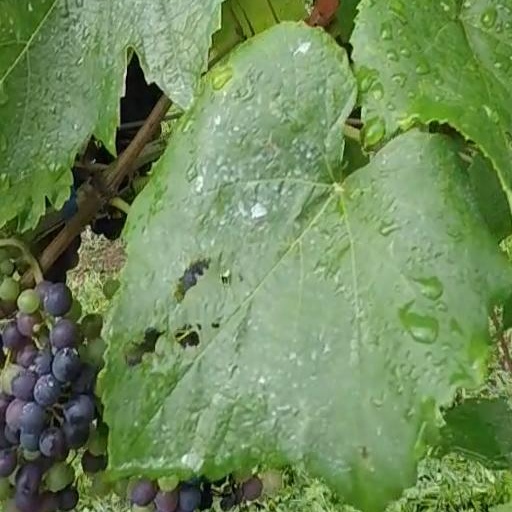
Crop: grape